Sanur, Bali

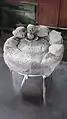
Stone column Belanjong pillar beside "Pura Belangjong".

Traditional fishing boats can be seen on the beach of Sanur, offering a scenic view of the island Nusa Penida.